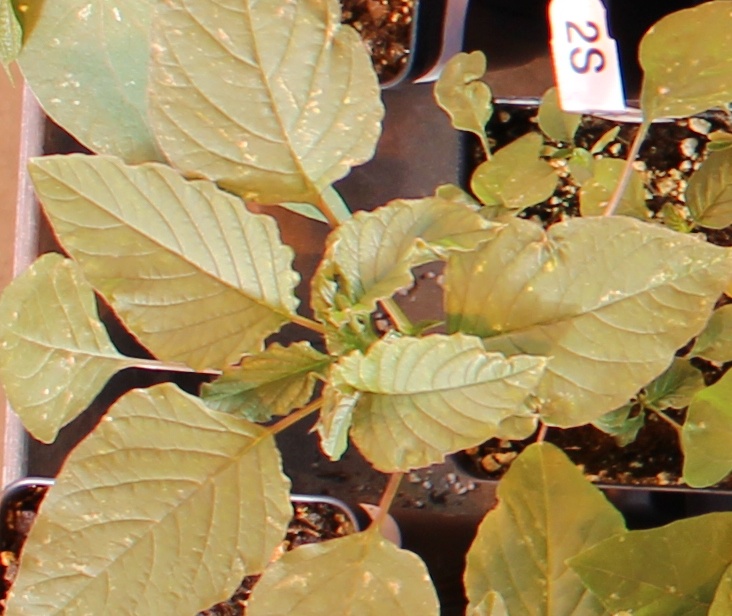
Label: Palmer Amaranth